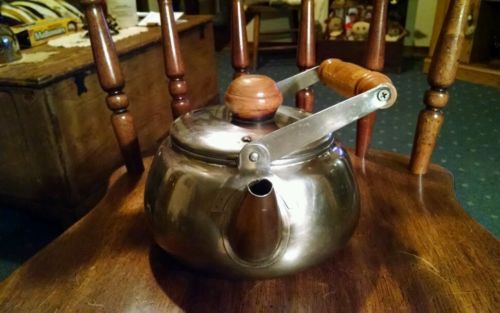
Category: kettle